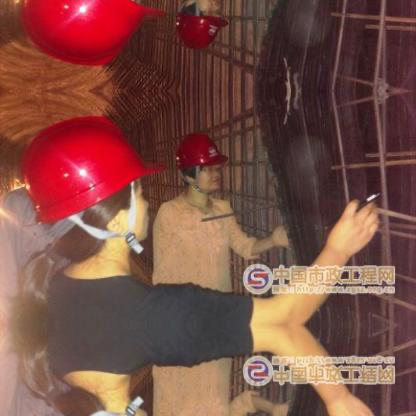
Objects in the image:
label: helmet
label: helmet
label: helmet
label: helmet